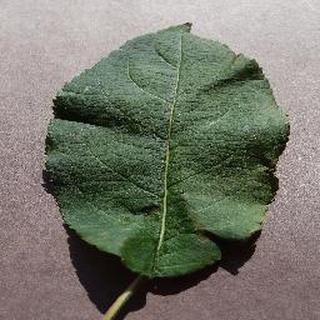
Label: healthy_apple